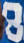
Number: 8